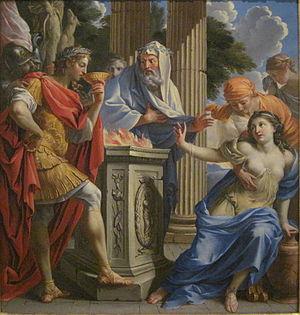
Représentation d'une épisode chez Plutarque. Camma, prêtresse de Diane, refuse de se soumettre aux attentions amoureuses de Synorix. Devant l'autel, elle boit du poison en le faisant en boire aussi.
Le musée de La Cour d’Or est un musée d’art et d’histoire situé au centre de Metz, en Lorraine. Fondé en 1839, l'ensemble des collections muséales fut baptisé musée de La Cour d’Or en 1988, en référence au palais des rois d’Austrasie, dont l'établissement occupe le site historique présumé. Le musée est actuellement géré par Metz Métropole. L'institution regroupe, au sein d’un même ensemble, un musée archéologique réunissant de riches collections d’art gallo-romain et d'art médiéval, un musée d’architecture médiévale et de la Renaissance, et un musée des beaux-arts.
Camma est une femme galate d'une grande beauté ; elle peut être considérée comme un personnage mythologique.